Maria Zuber

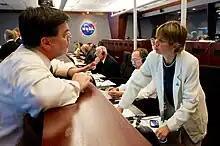
Jim Adams, NASA Deputy Director of Planetary Division, left, and Maria Zuber, GRAIL principal investigator, Massachusetts Institute of Technology, talk during the countdown to launch of the twin GRAIL spacecraft on Thursday, Sept. 8, 2011, at the Cape Canaveral Air Force Station in Cape Canaveral, Fla.

Zuber became interested in planetary science at an early age. A desire to spread her childhood enthusiasm was one reason why she teamed up with former astronaut Sally Ride to include in the GRAIL mission components that would capture the imagination of young students. A student contest provided the names for the mission's two spacecraft, Ebb and Flow, and students can sign up to use GRAIL's Moon Knowledge Acquired (MoonKAM) by Middle school students.